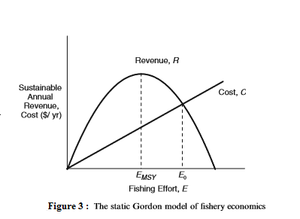
Description du bénéfice
Une pêcherie désigne une zone marine dont les ressources halieutiques sont exploitées par un groupe de pêcheurs. La dynamique des pêcheries, à l'image de la dynamique des populations, résulte d'un ensemble de variations qui interviennent au sein d'un écosystème et tient compte des différentes contraintes appliquées par une pêcherie. La pêche étant une activité ancienne ancrée dans les traditions, elle occupe actuellement une place importante dans l'économie, il est donc nécessaire d'établir des stratégies de gestion efficaces à plusieurs niveaux, afin d'éviter l'épuisement des stocks de population naturelles marines, et d'assurer leur pérennité pour les années à venir.